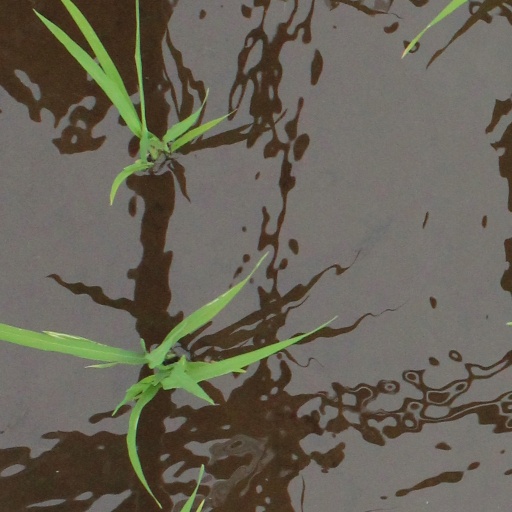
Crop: rice